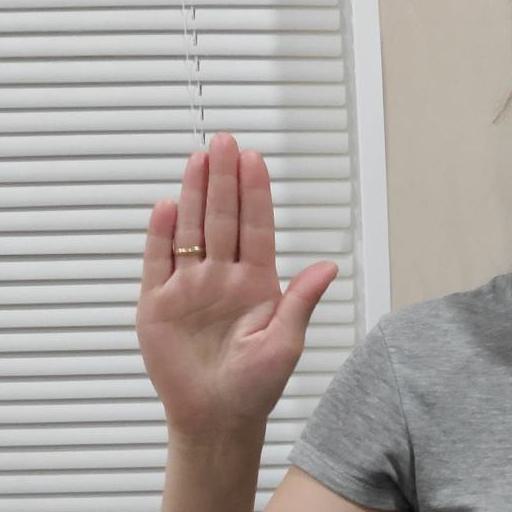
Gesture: stop